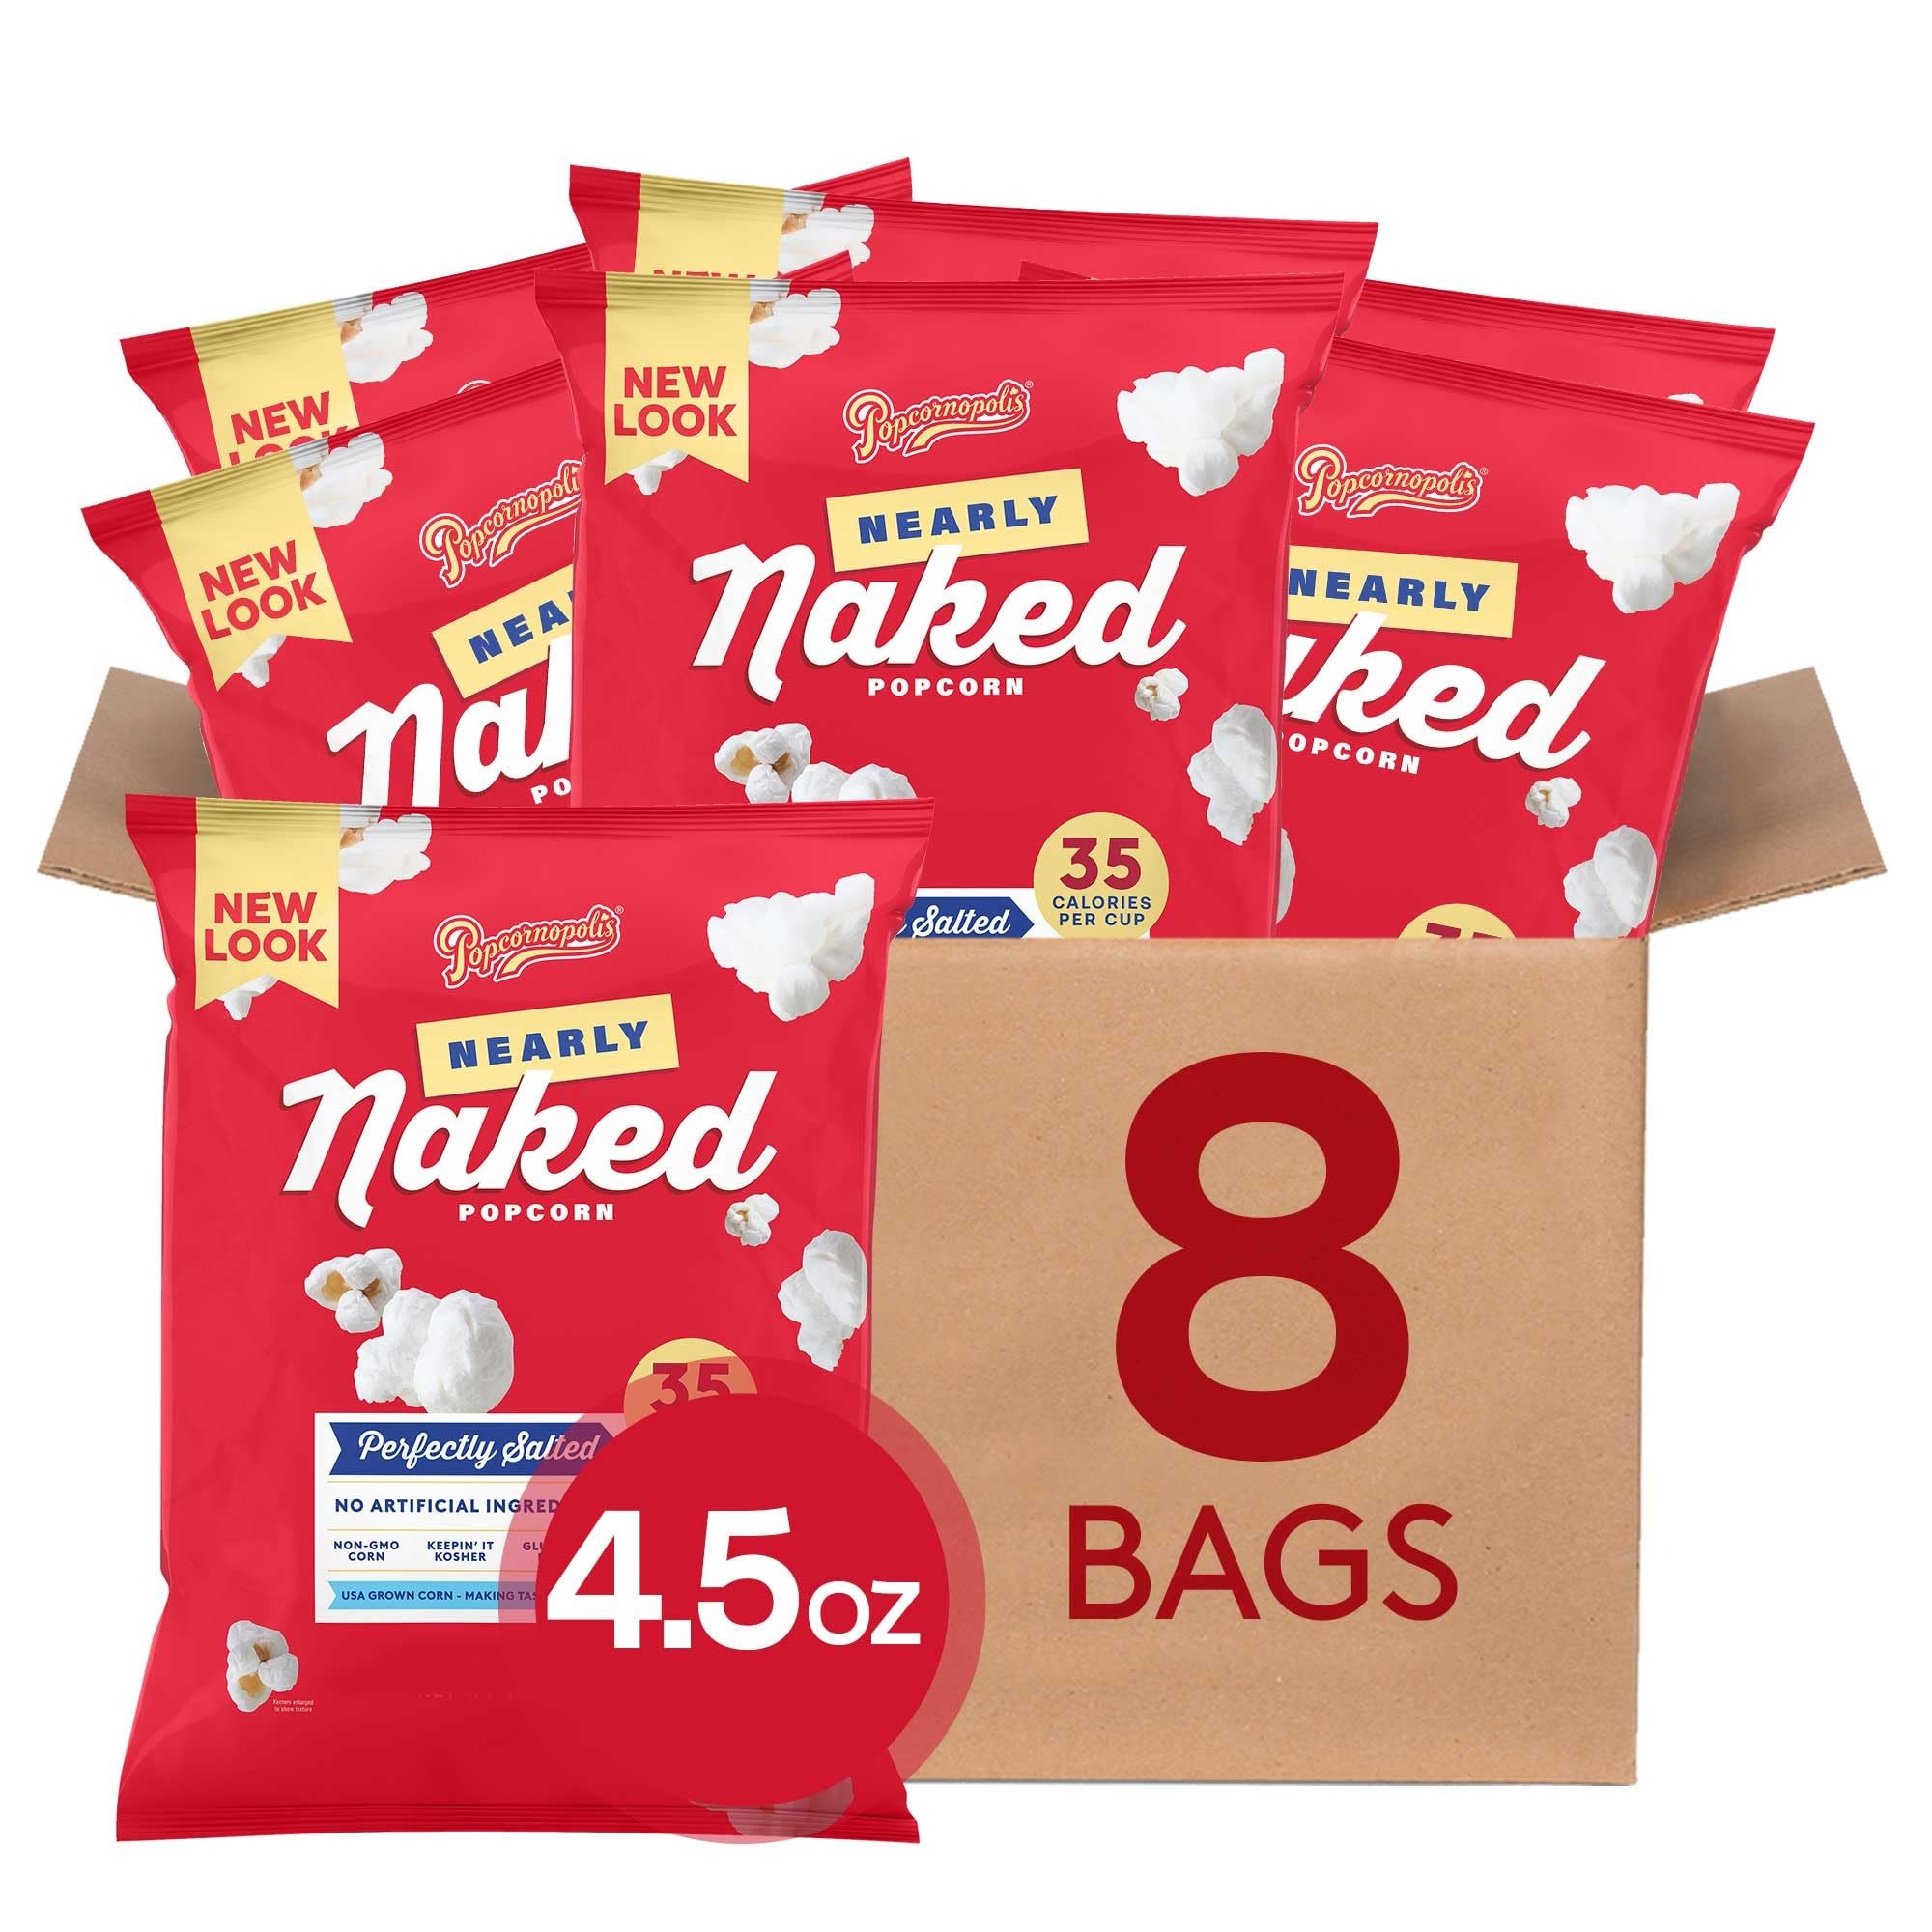
Item Name: Popcornopolis Nearly Naked Gourmet Popcorn, Popped Popcorn Snack Bags, 4.5 Ounce (Pack of 8)
Bullet Point 1: CLASSIC MOVIE POPCORN: It would not be movie night without Popcornopolis Nearly Naked Popcorn. Only 35 calories in each cup and a high-quality crunch in each bite. Every kernel is popped in coconut oil and seasoned with a sprinkle of salt.
Bullet Point 2: SINGLE-SERVING SNACK: Nearly Naked Perfectly Salted Popcorn comes in a convenient pack of 8. Our 4.5-ounce single-serving bags are sized just right for on-the-go snacking.
Bullet Point 3: POPPED WITH QUALITY: Our American grown corn is expertly popped and cooked with quality ingredients, resulting in a delicious and satisfying crunch, every time. A gourmet treat that is certified gluten-free and uses non-GMO corn.
Bullet Point 4: GREAT FOR ANY OCCASION: Add a classic snack to movie nights, game day, dates, anniversaries, social events, parties, birthdays, and holiday gatherings with our classic Popcornopolis Nearly Naked Popcorn.
Bullet Point 5: PERFECT POPCORN GIFT: Our gourmet popcorn makes a perfect gift for any popcorn or snack lover. Share the quality taste of the Popcornopolis Gourmet Popcorn with friends & family.
Value: 36.0
Unit: Ounce

Price: 4.49